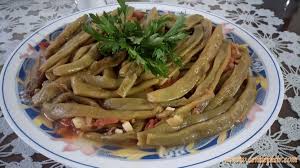
Yemek: taze_fasulye